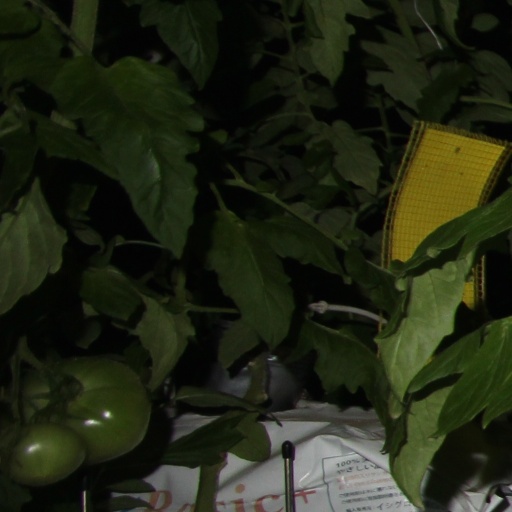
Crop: tomato